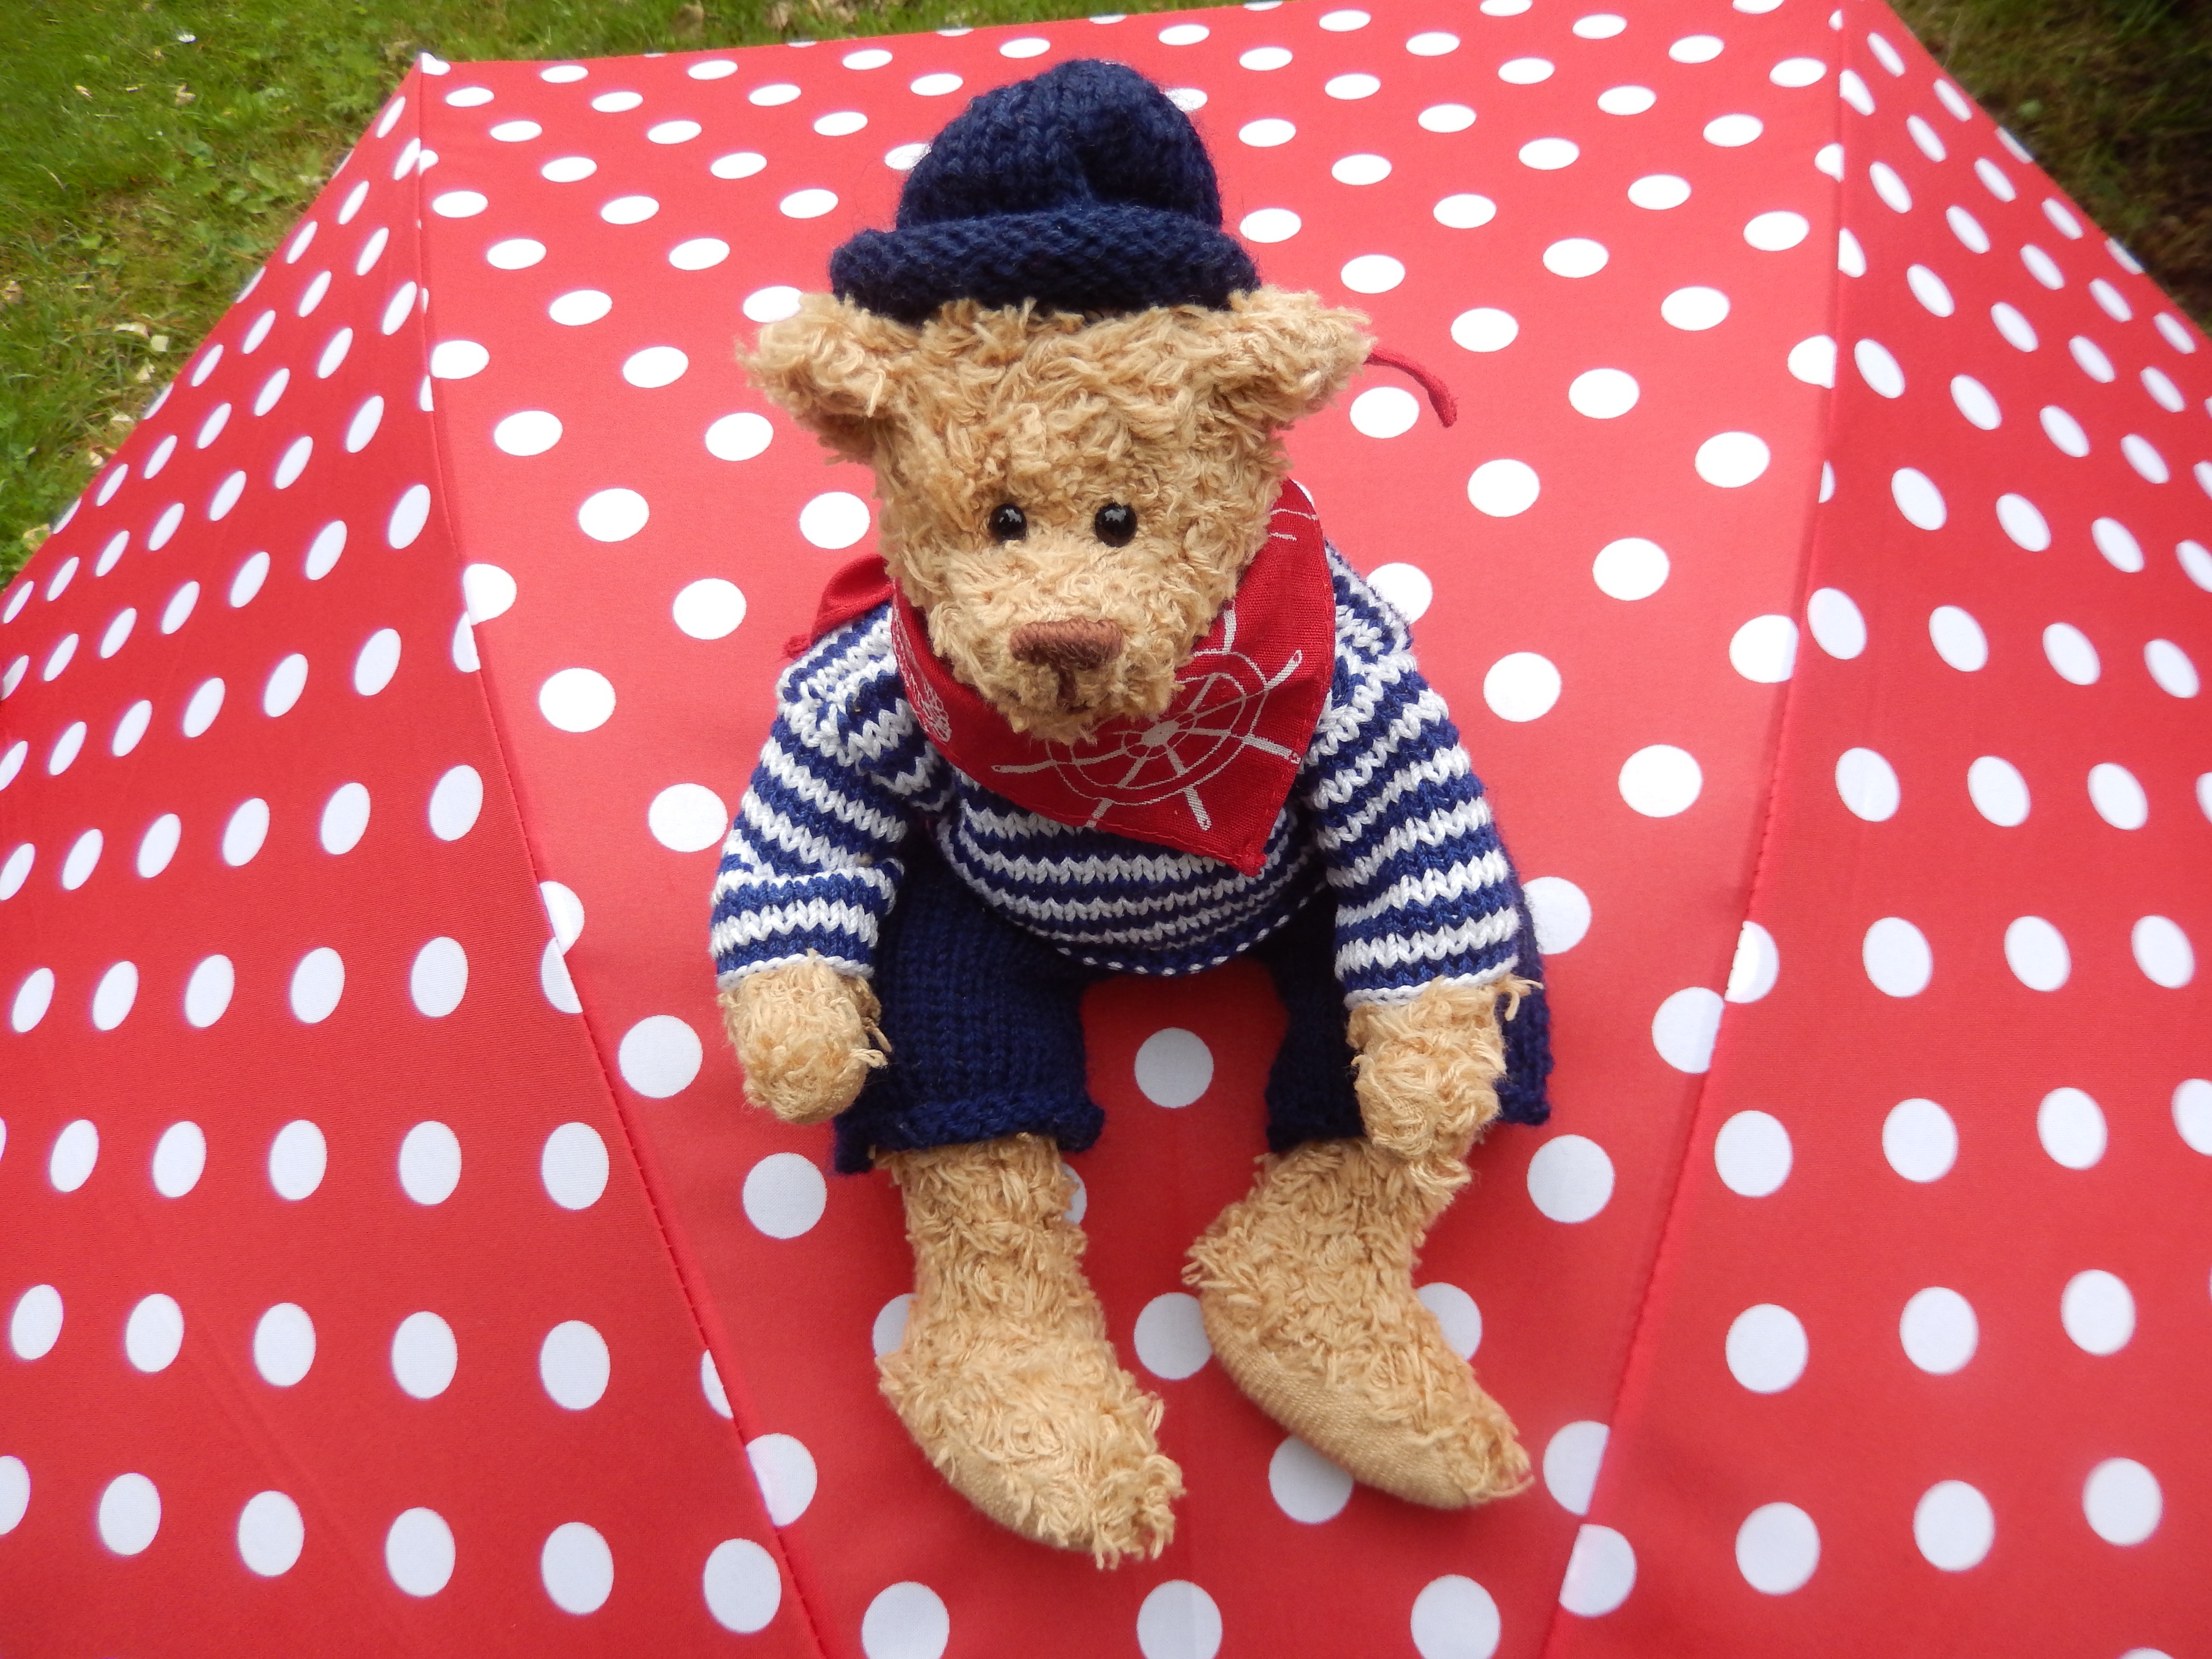
screen, sweet, pattern, child, toy, map, teddy bear, fun, design, toys, stuffed animal, teddy, gru sskarte